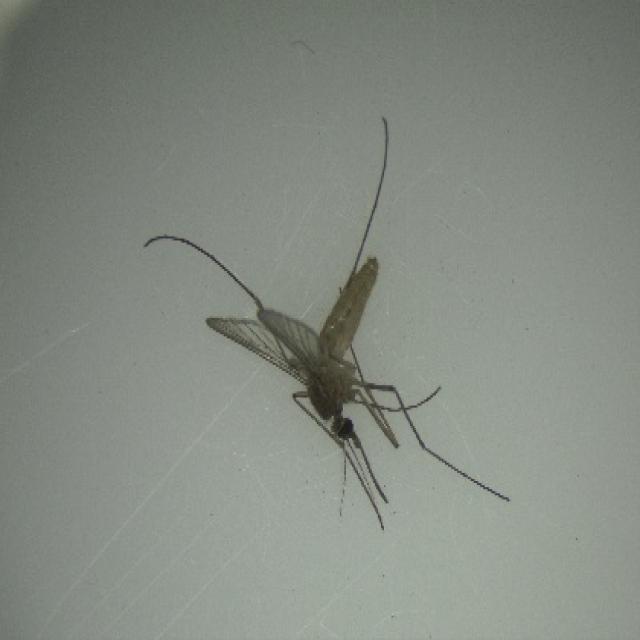
Species: culex_pipiens